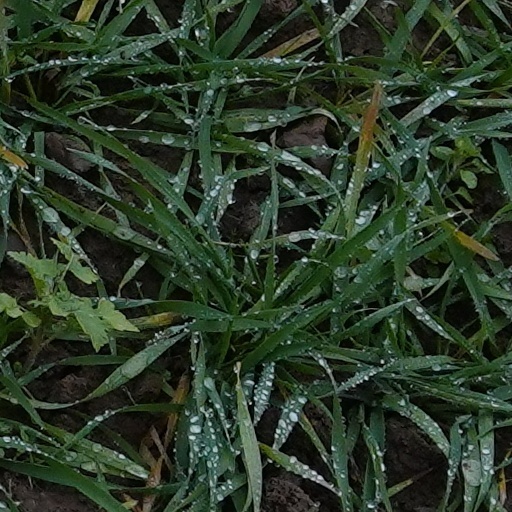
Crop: wheat